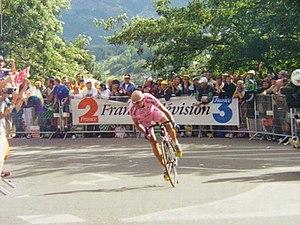
Marco Pantani est un coureur cycliste italien. Il fut l'un des meilleurs grimpeurs de l'histoire du cyclisme sur route et l'un des coureurs les plus populaires. Il a notamment remporté un Tour de France et un Tour d'Italie.